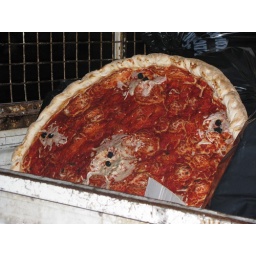
a huge pizza in the bag of a van (out with the garbage)